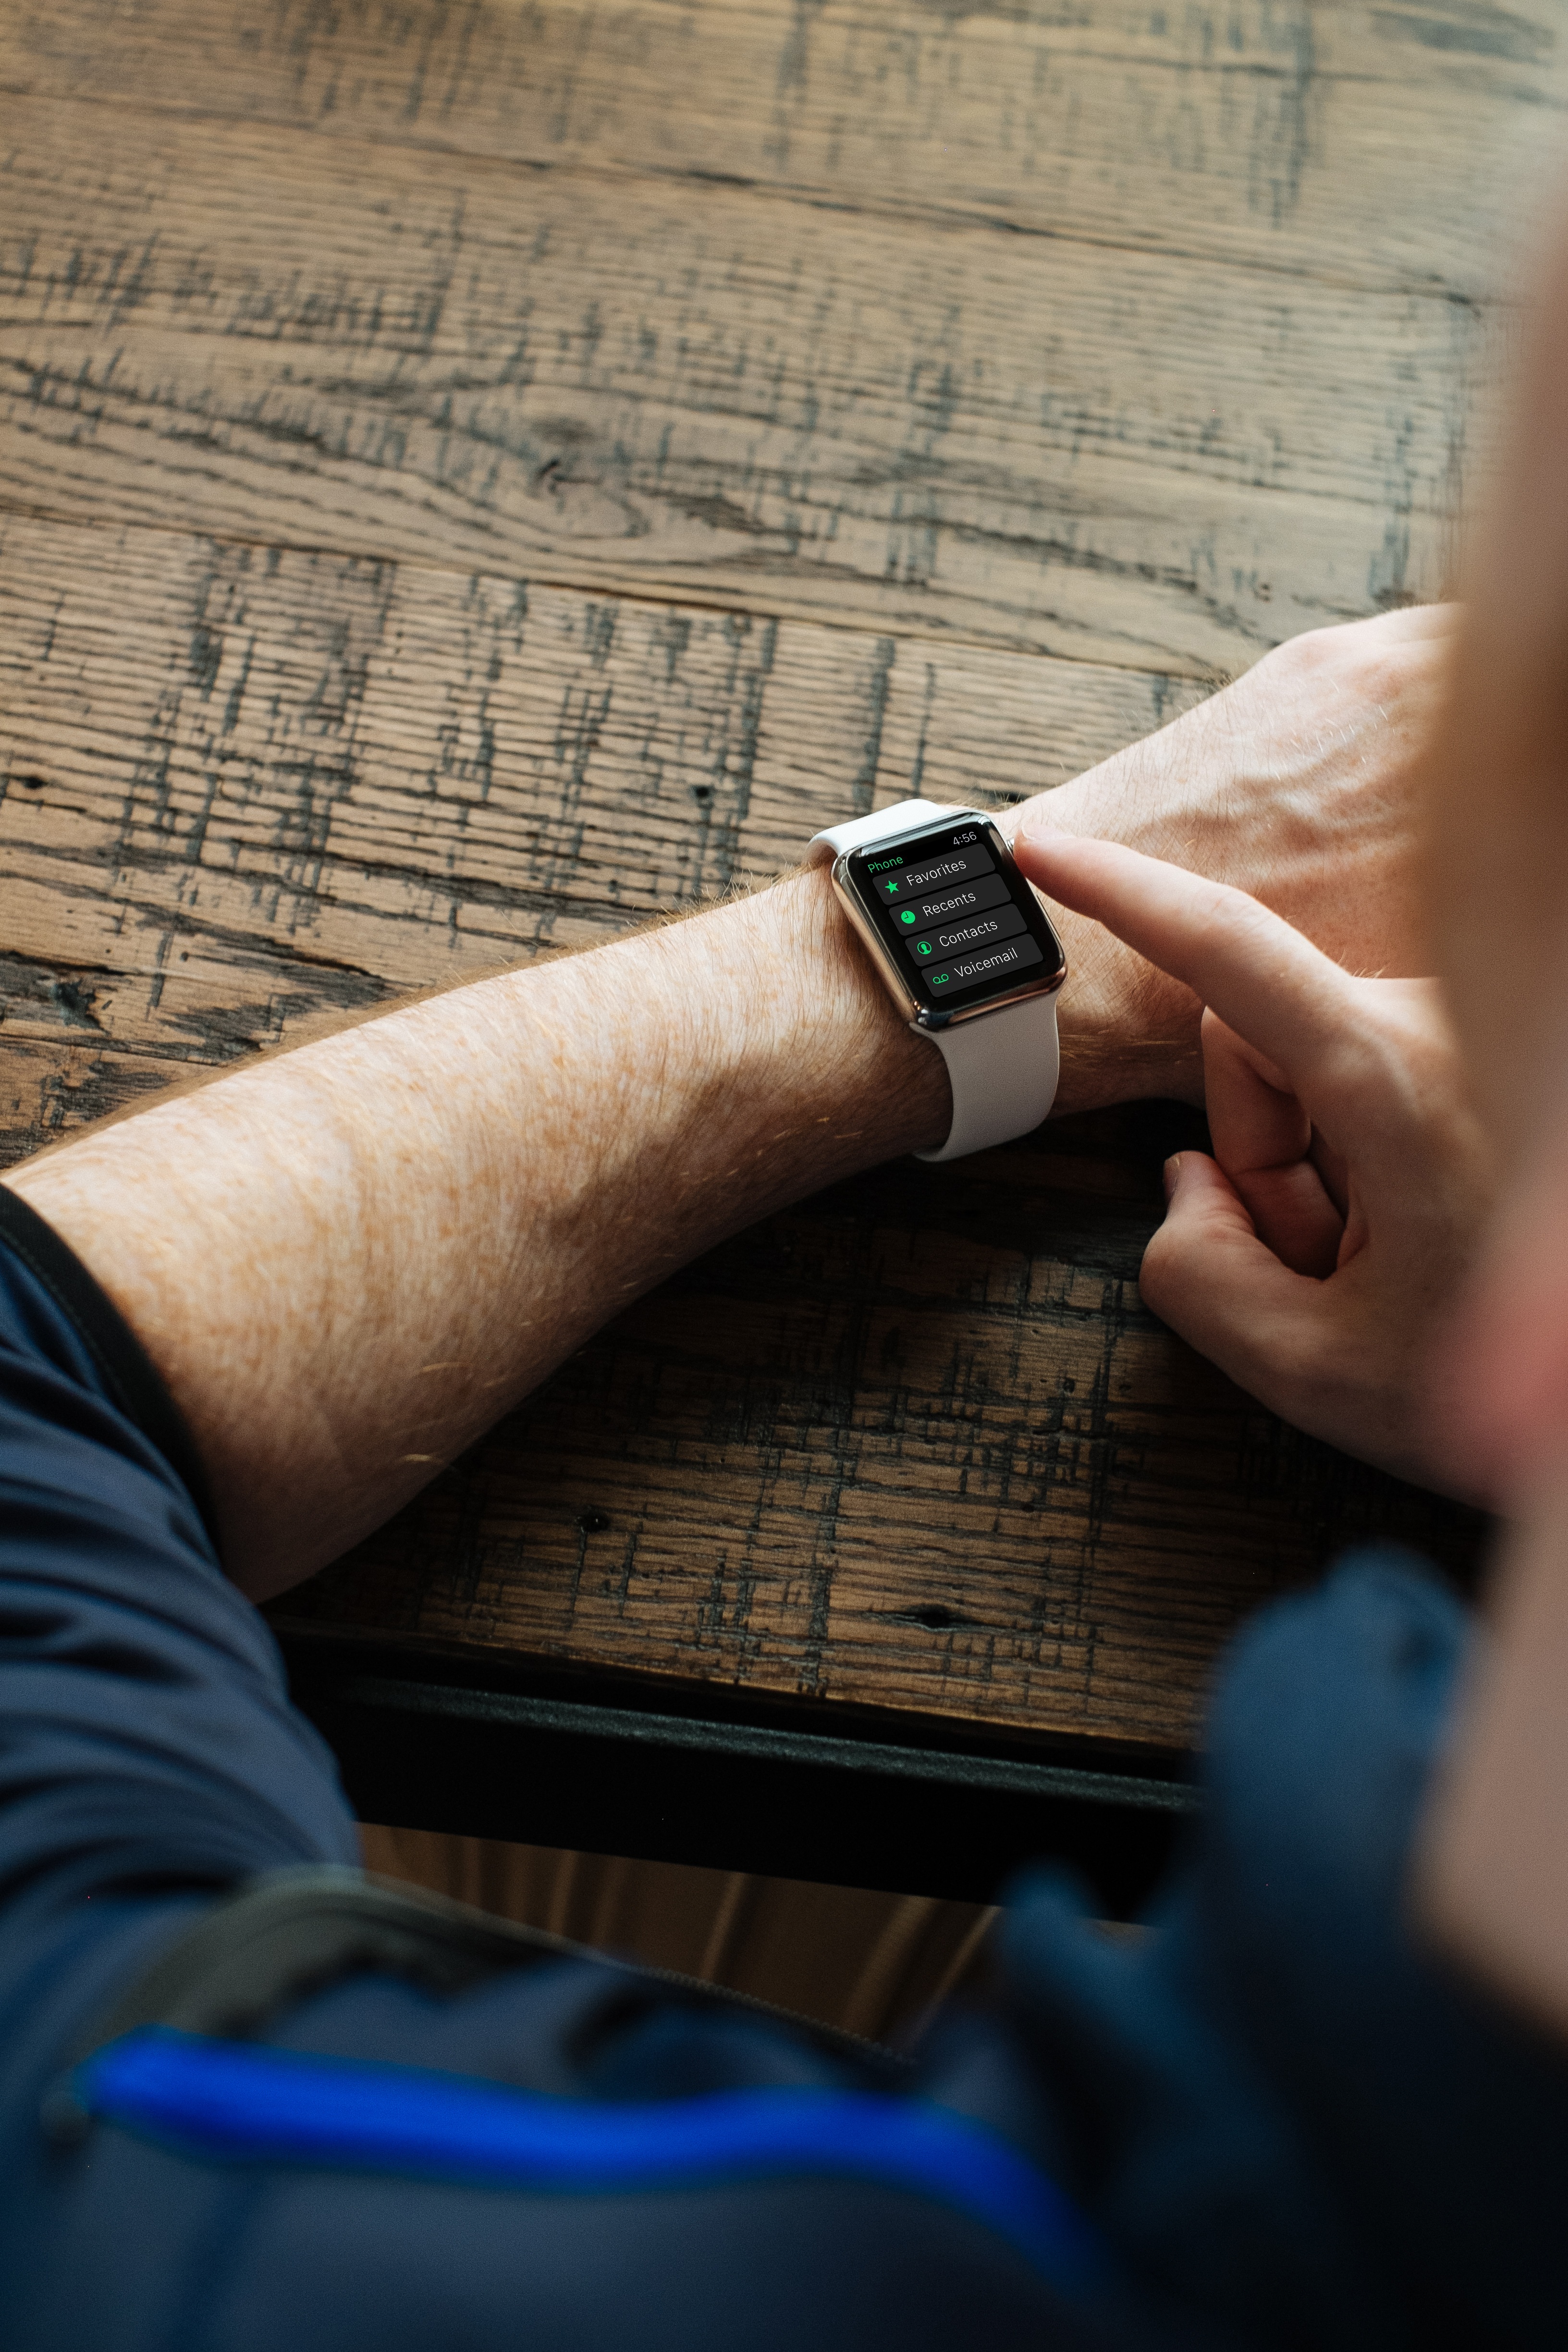
writing, watch, hand, man, male, finger, color, blue, arm, timepiece, device, close up, wrist, photograph, apple watch, accessory, smartwatch